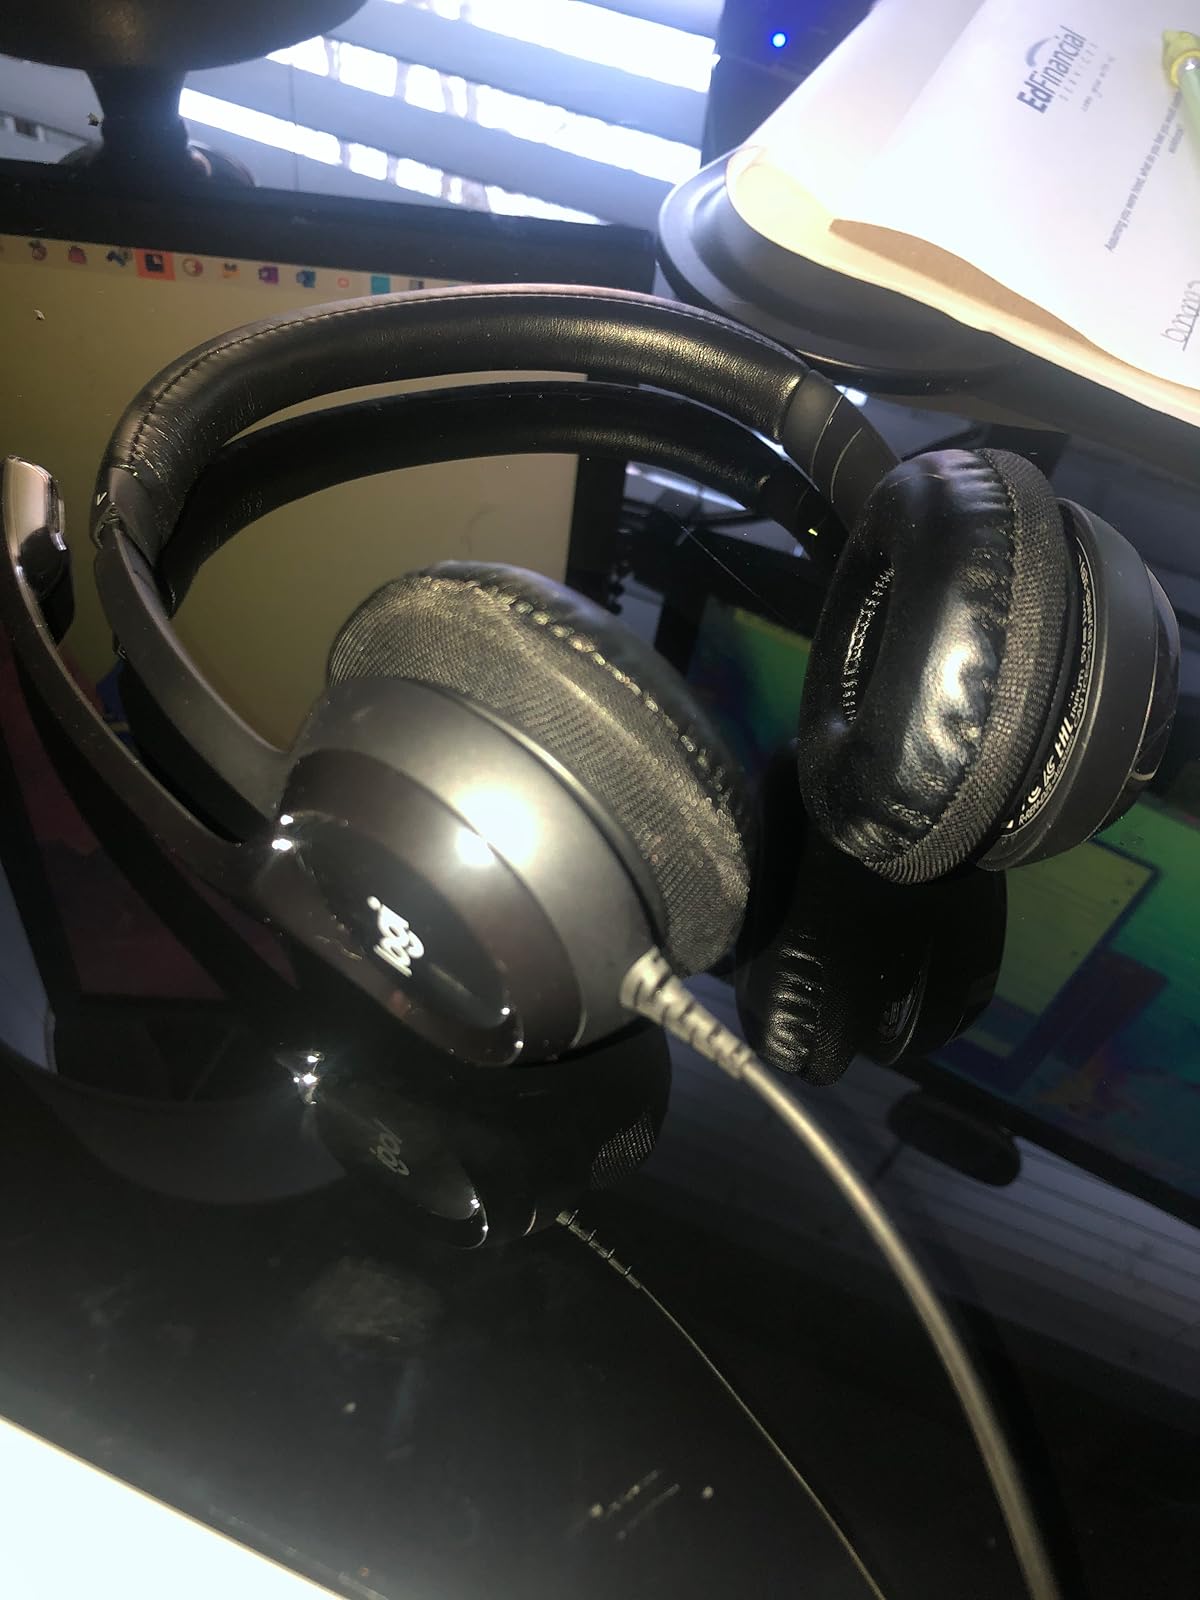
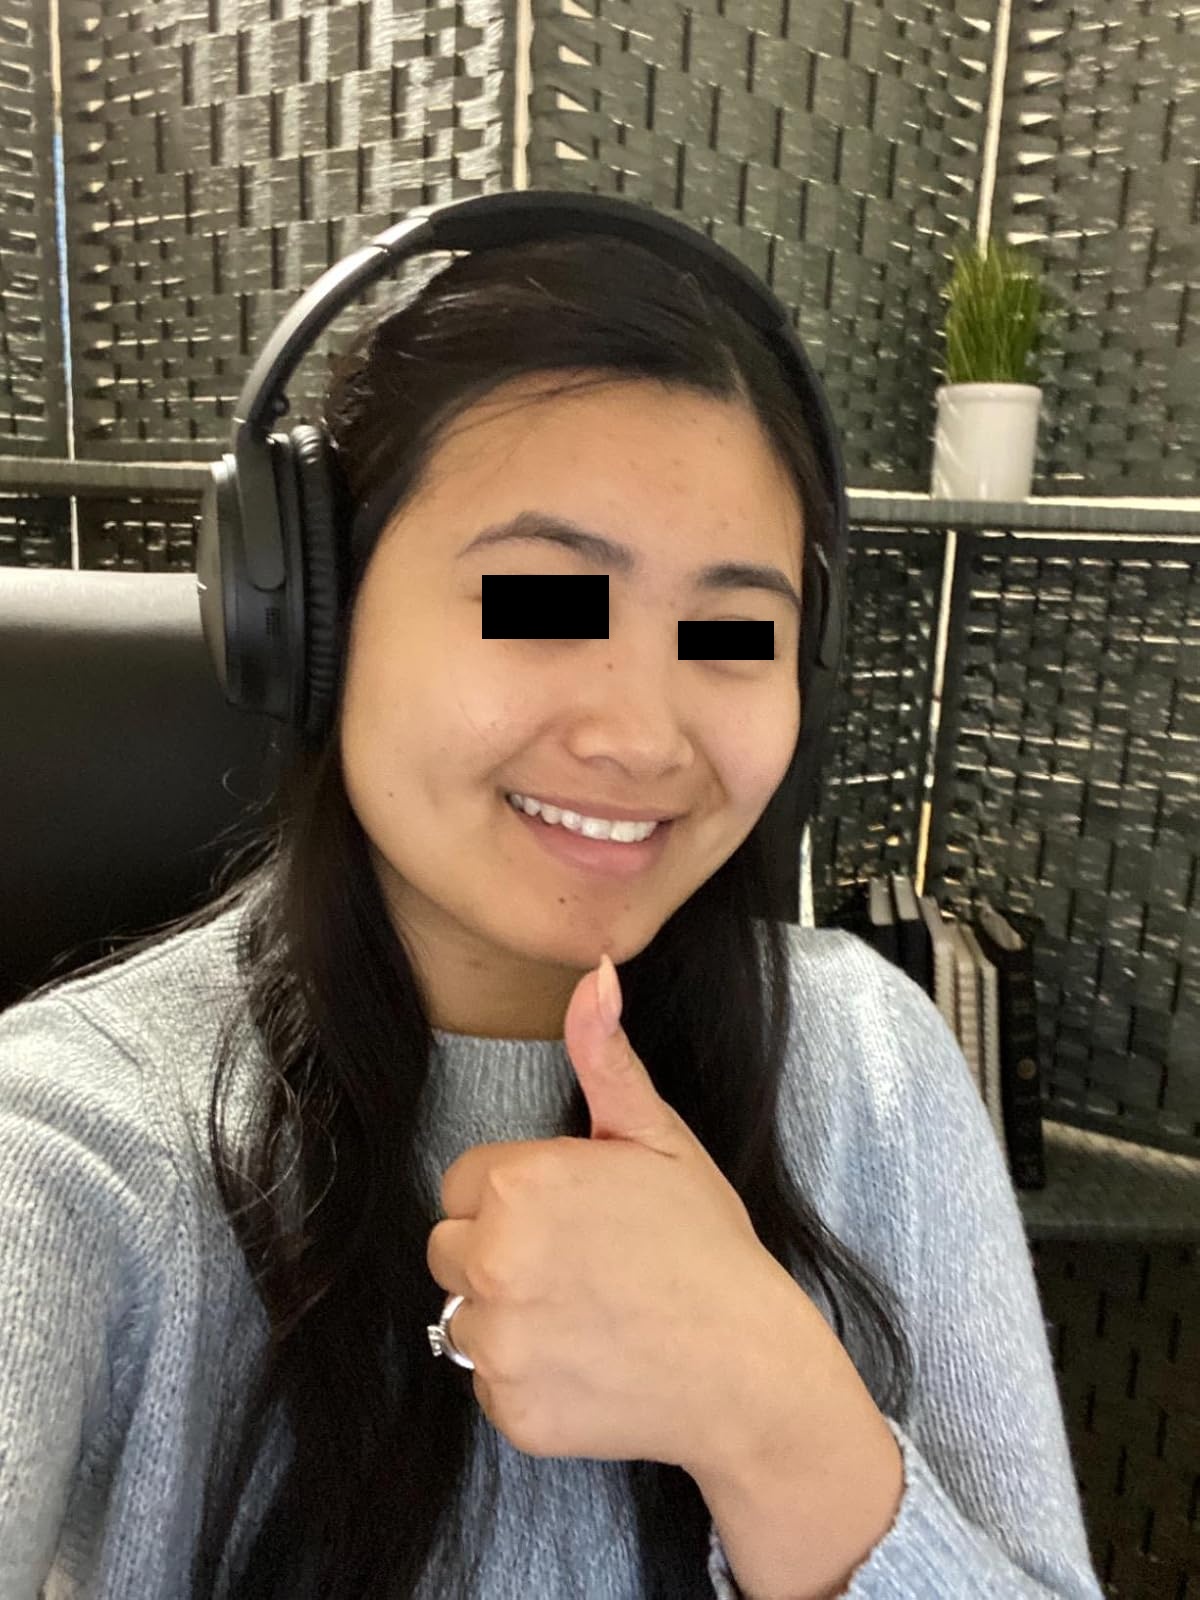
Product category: headphones
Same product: no